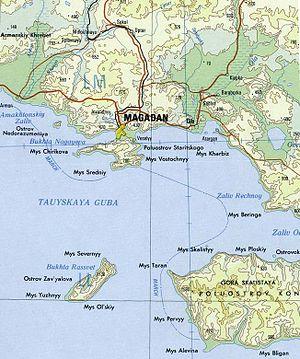
La Baie de Nagaïev est une baie du Golfe de Taouï dans la Mer d'Okhotsk. Elle est située dans l'oblast de Magadan. Elle est bordée au sud, sur 16 km, par la presqu'ile Staritski. Bien protégée sur trois côtés, elle est considérée comme le meilleur mouillage pour les navires dans la Mer d'Okhotsk. Sur la côte orientale de la baie se trouve la ville de Magadan, au nord, le port de commerce de Magadan.